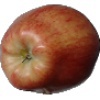
Label: Apple Red 1